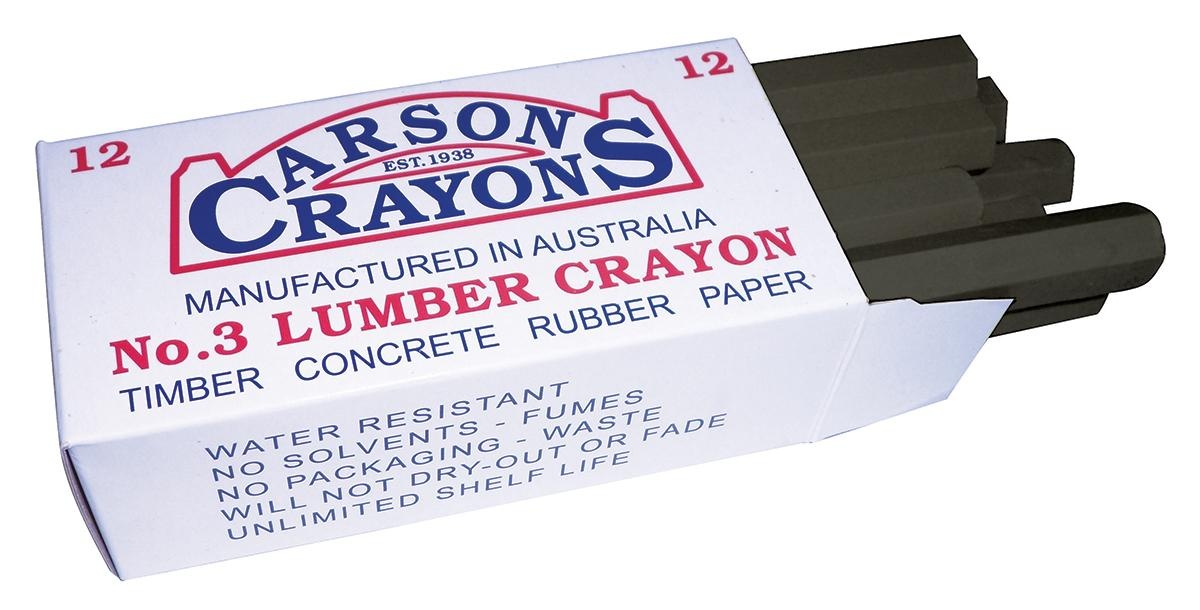
LC-BLACK - Lumber Crayon By Jakmax
Product Description The Lumber Crayon (Part No. LC-BLACK) is a high-quality replacement component designed for outdoor power equipment. Manufactured to OEM-equivalent standards, it delivers reliable performance, easy installation, and long service life. Key Features ✅ Part Number: LC-BLACK ✅ OEM-quality component for dependable performance ✅ Precision-made for a consistent fit ✅ Durable construction to withstand heat, vibration, and fuel exposure ✅ Ideal for lawn & garden and small engine applications Benefits ✔️ Restores performance and reduces downtime ✔️ Easy to install with standard workshop tools ✔️ Cost-effective replacement for worn or damaged parts Note: Always confirm compatibility with your specific model before installation. If you’re unsure, check your parts list or contact our team with your model and serial number.
Brand: Jakmax
Category: Office Supplies > Office Instruments > Writing & Drawing Instruments > Crayons > Metallic Crayons